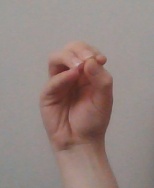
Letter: ha